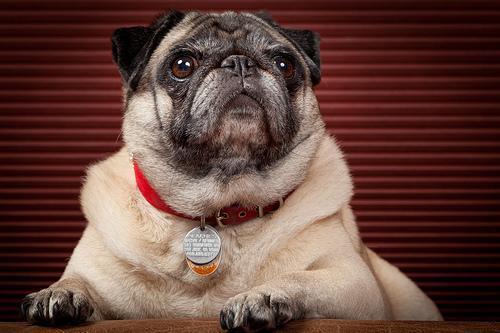
pug